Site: saxony
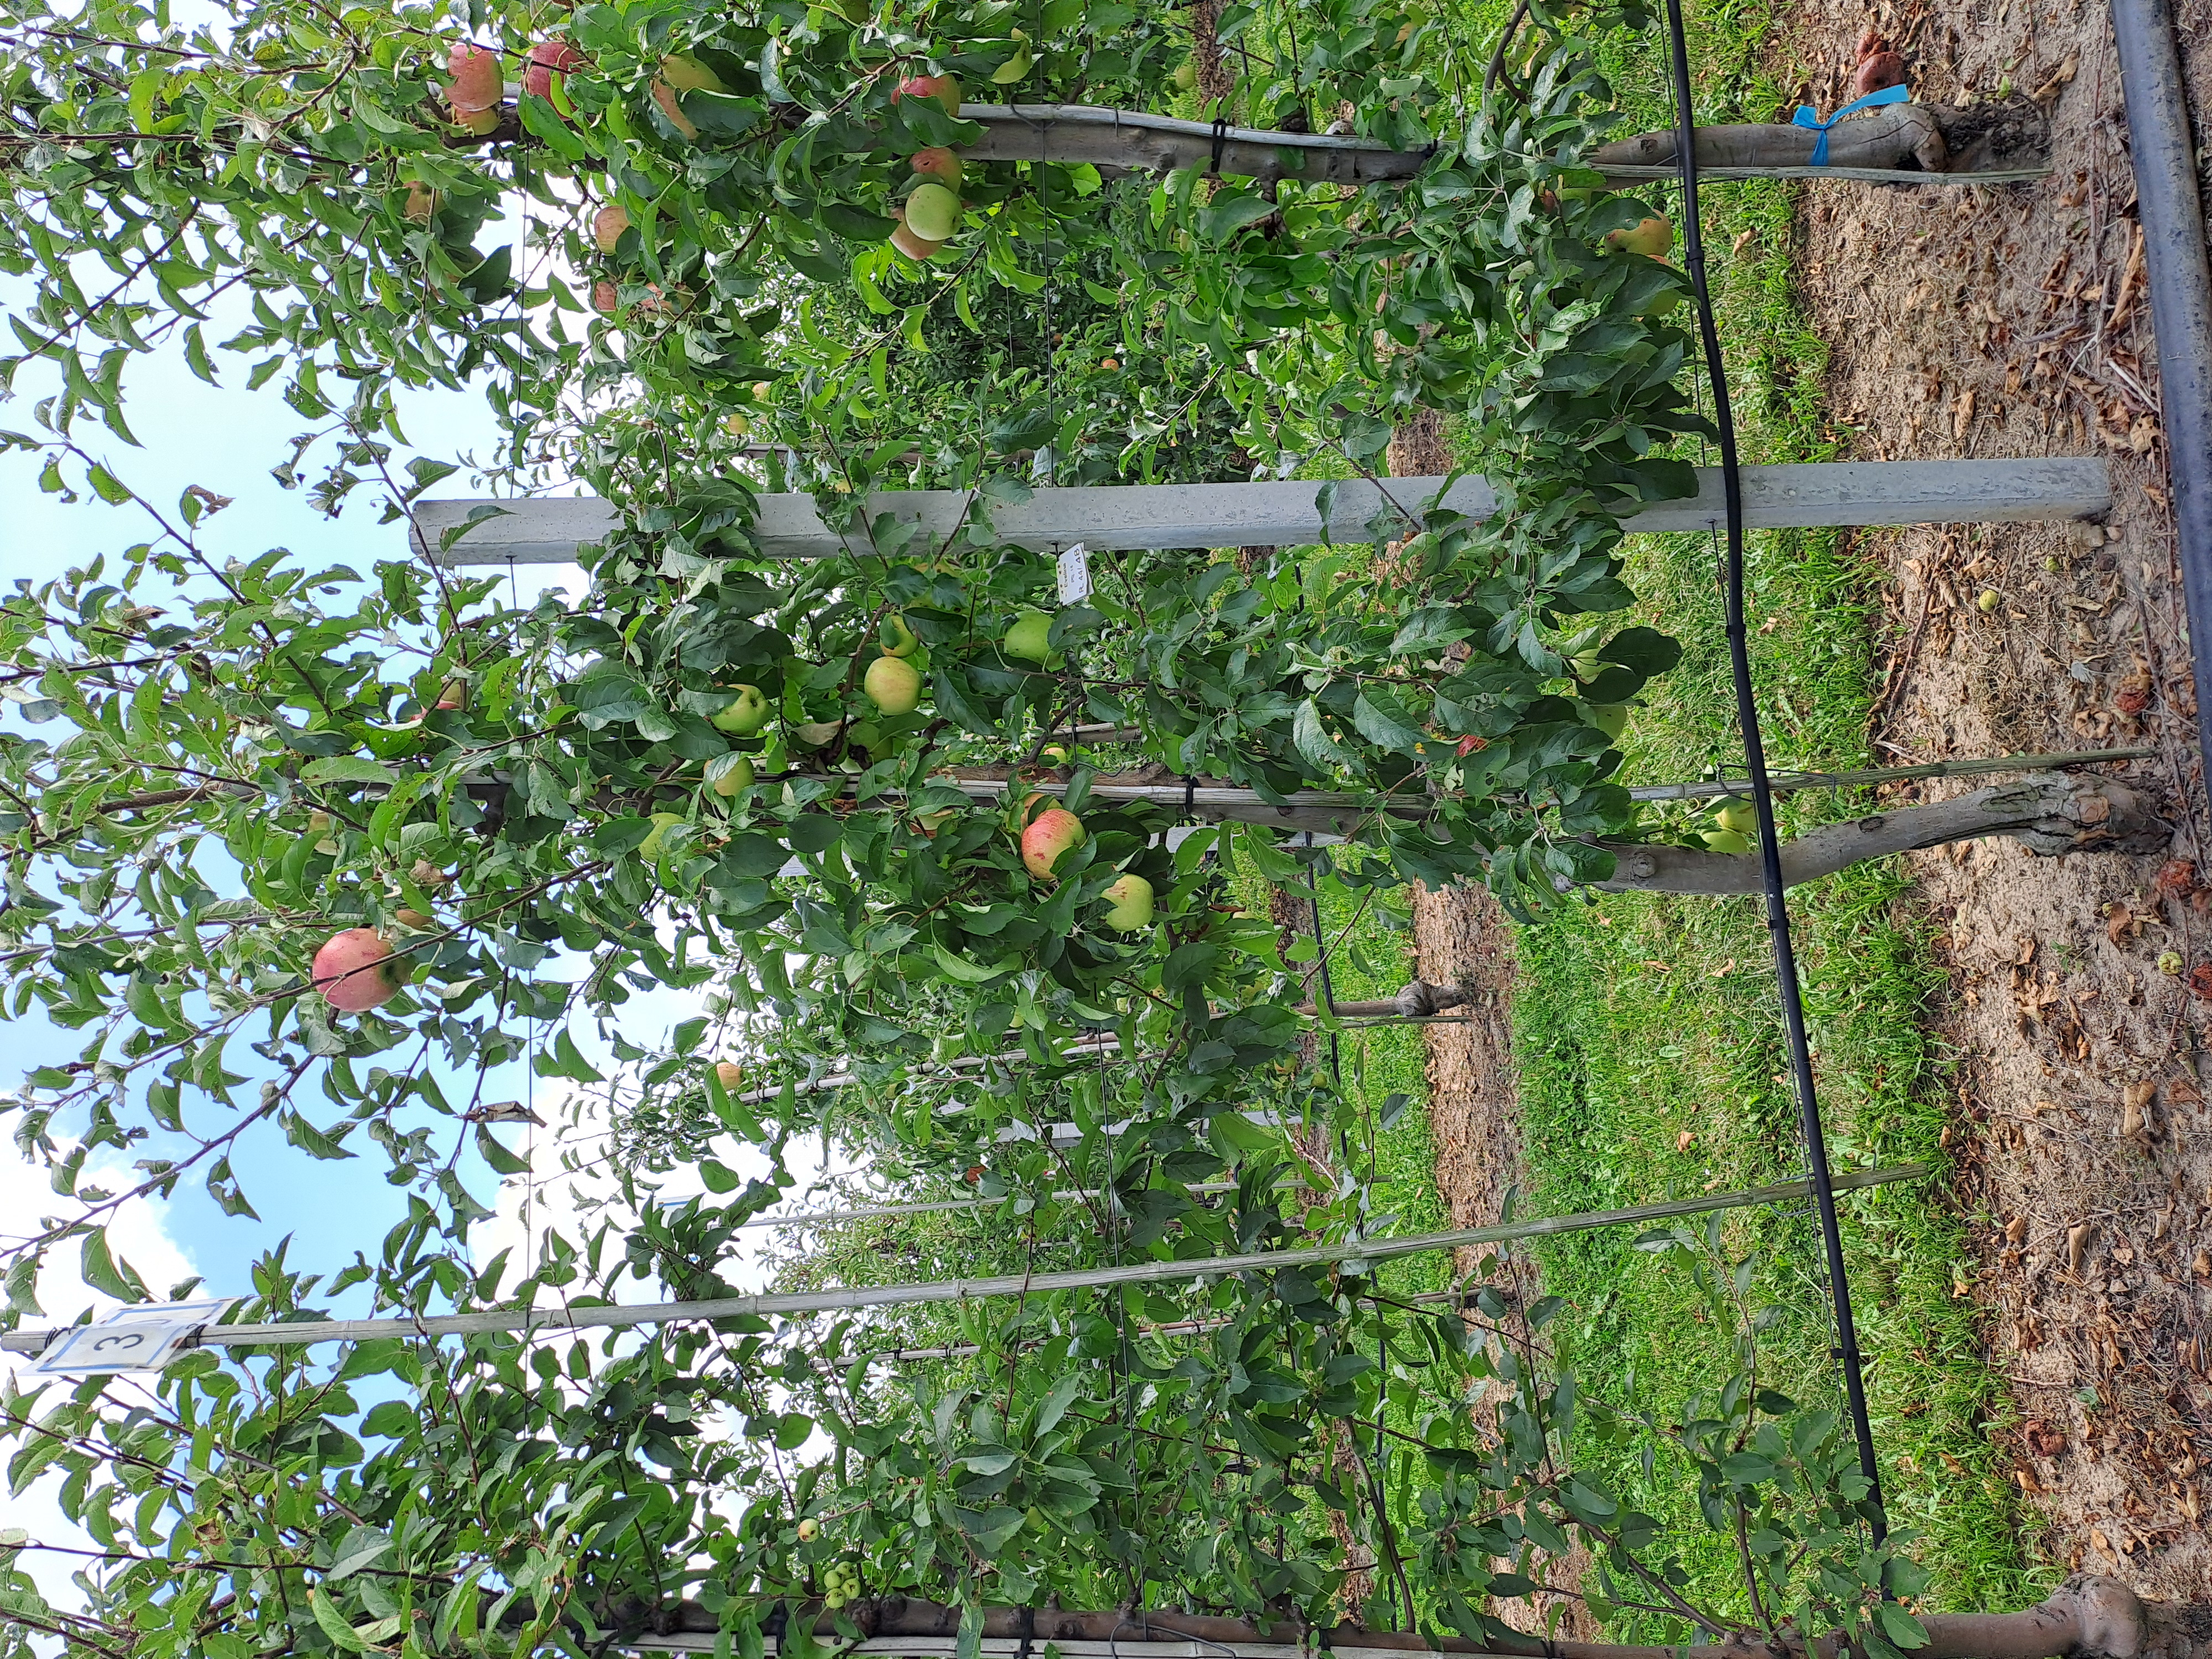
Growth stage (BBCH 85): Maturity of fruit and seed